Millennium Development Goals

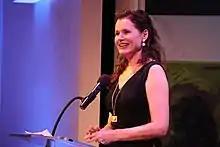
The Hollywood actress Geena Davis in a speech at the MDG Countdown event at the Ford Foundation in New York, addressing gender roles and issues in film such as her organization's work in combating inequality in Hollywood (24 September 2013)

The MDGs were developed out of several commitments set forth in the Millennium Declaration, signed in September 2000. There are eight goals with 21 targets, and a series of measurable health indicators and economic indicators for each target.